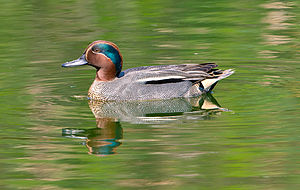
Krikand
Han
Han
Krikanden er en meget almindelig trækfugl i Danmark, men fåtallig som ynglefugl.